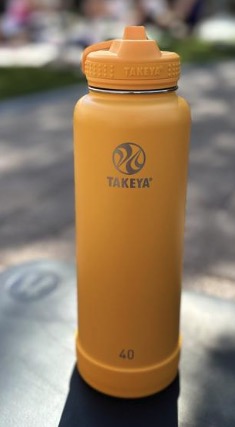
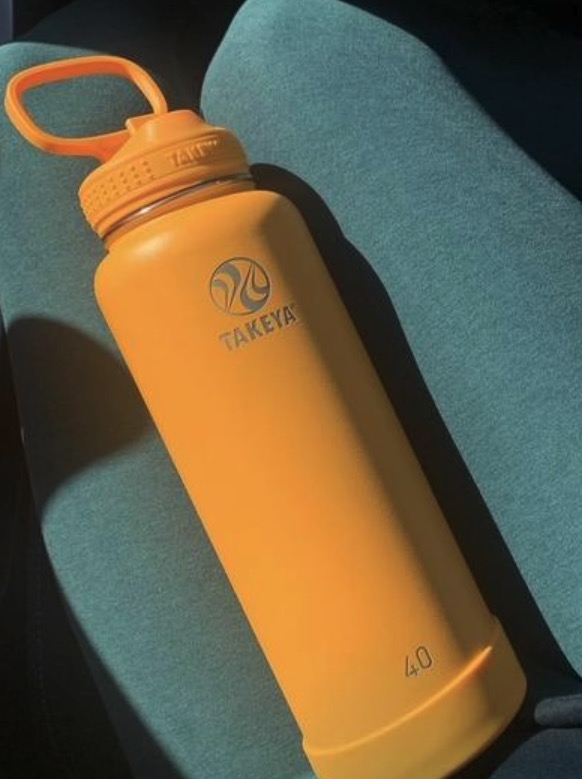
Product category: misc
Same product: yes